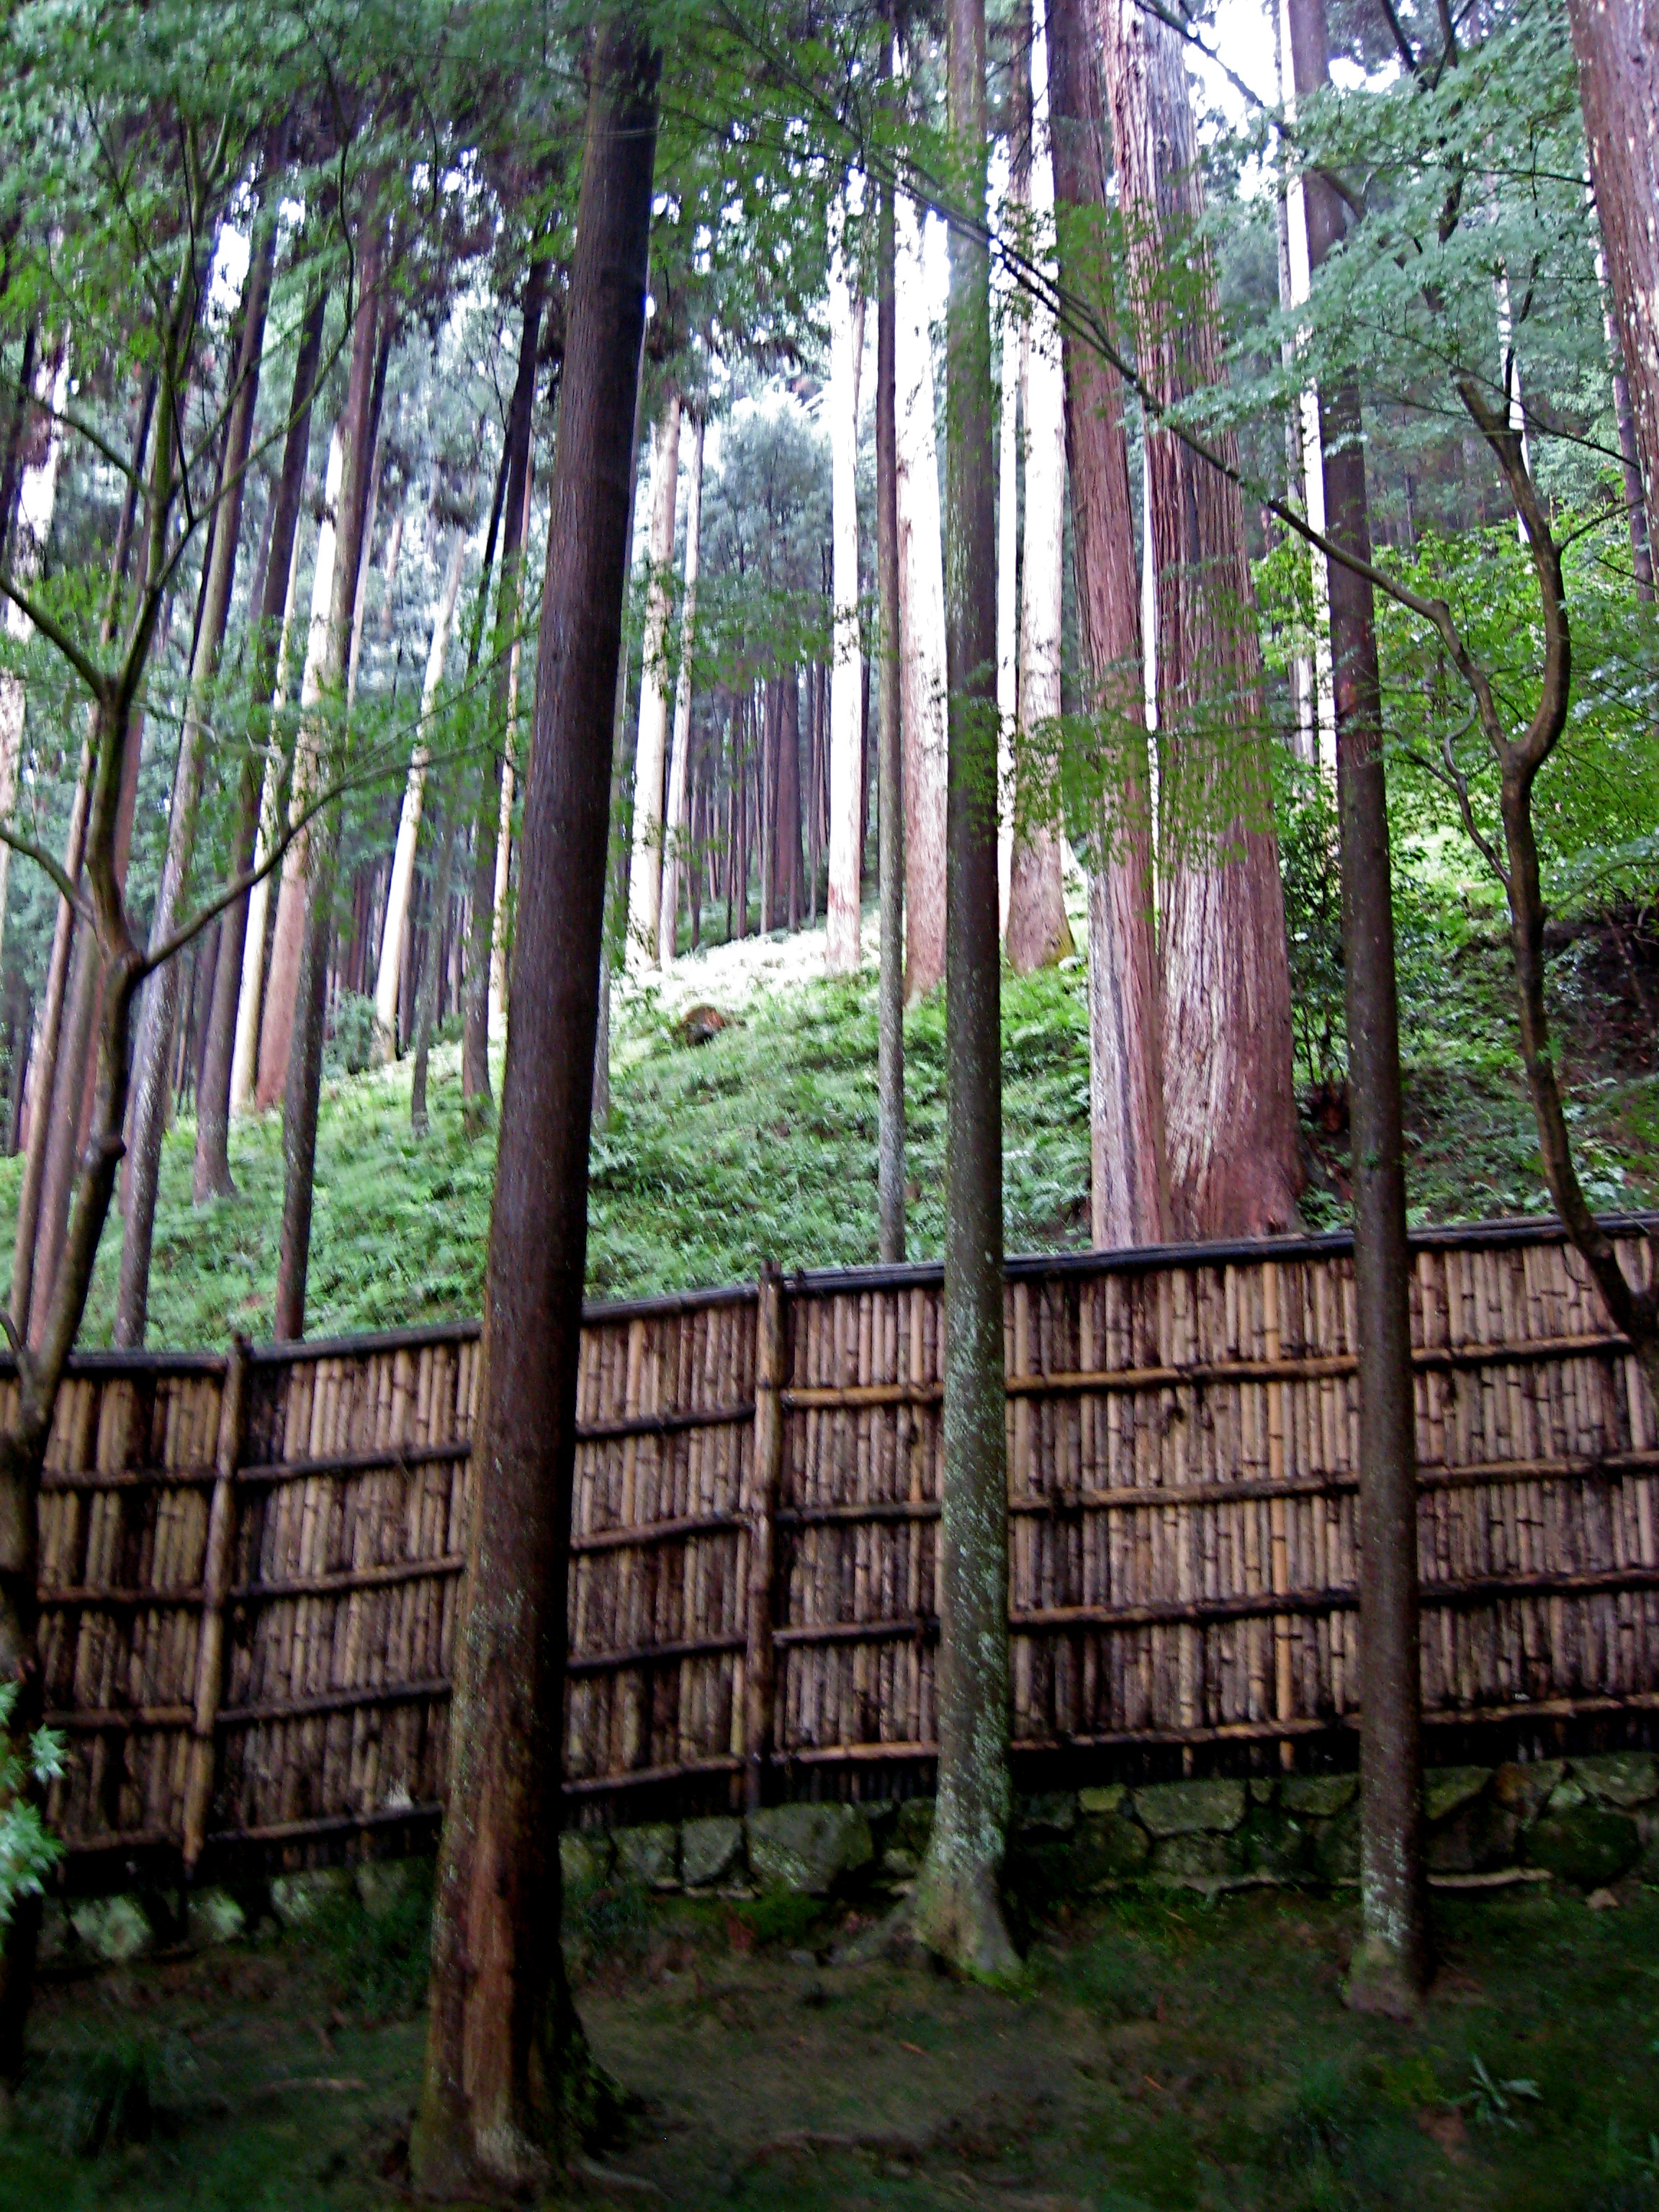
tree, forest, fence, plant, wood, leaf, flower, jungle, backyard, botany, garden, japan, plantation, kyoto, woodland, habitat, yard, rural area, natural environment, woody plant, outdoor structure